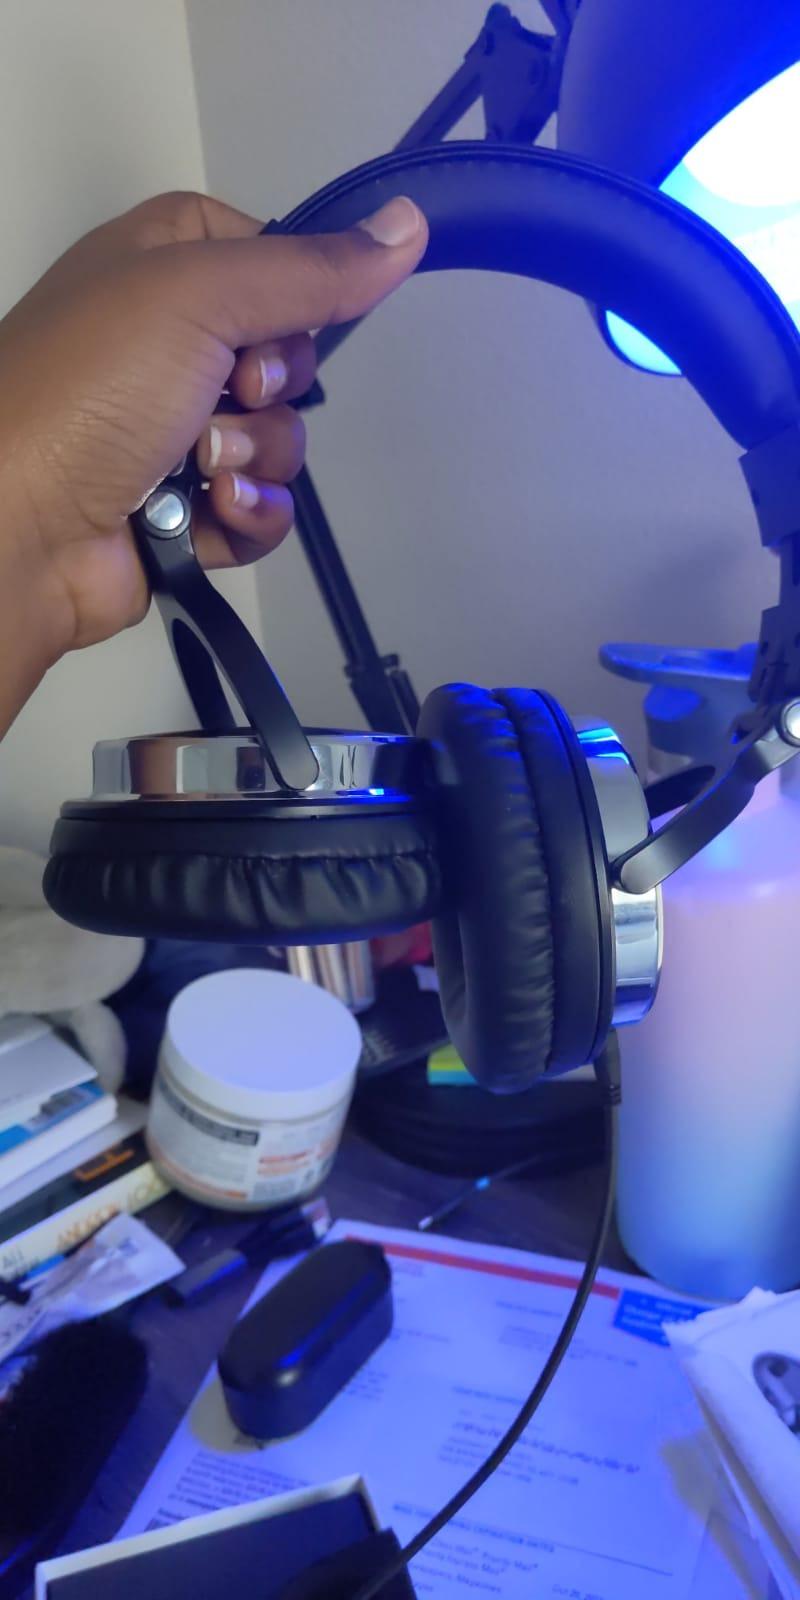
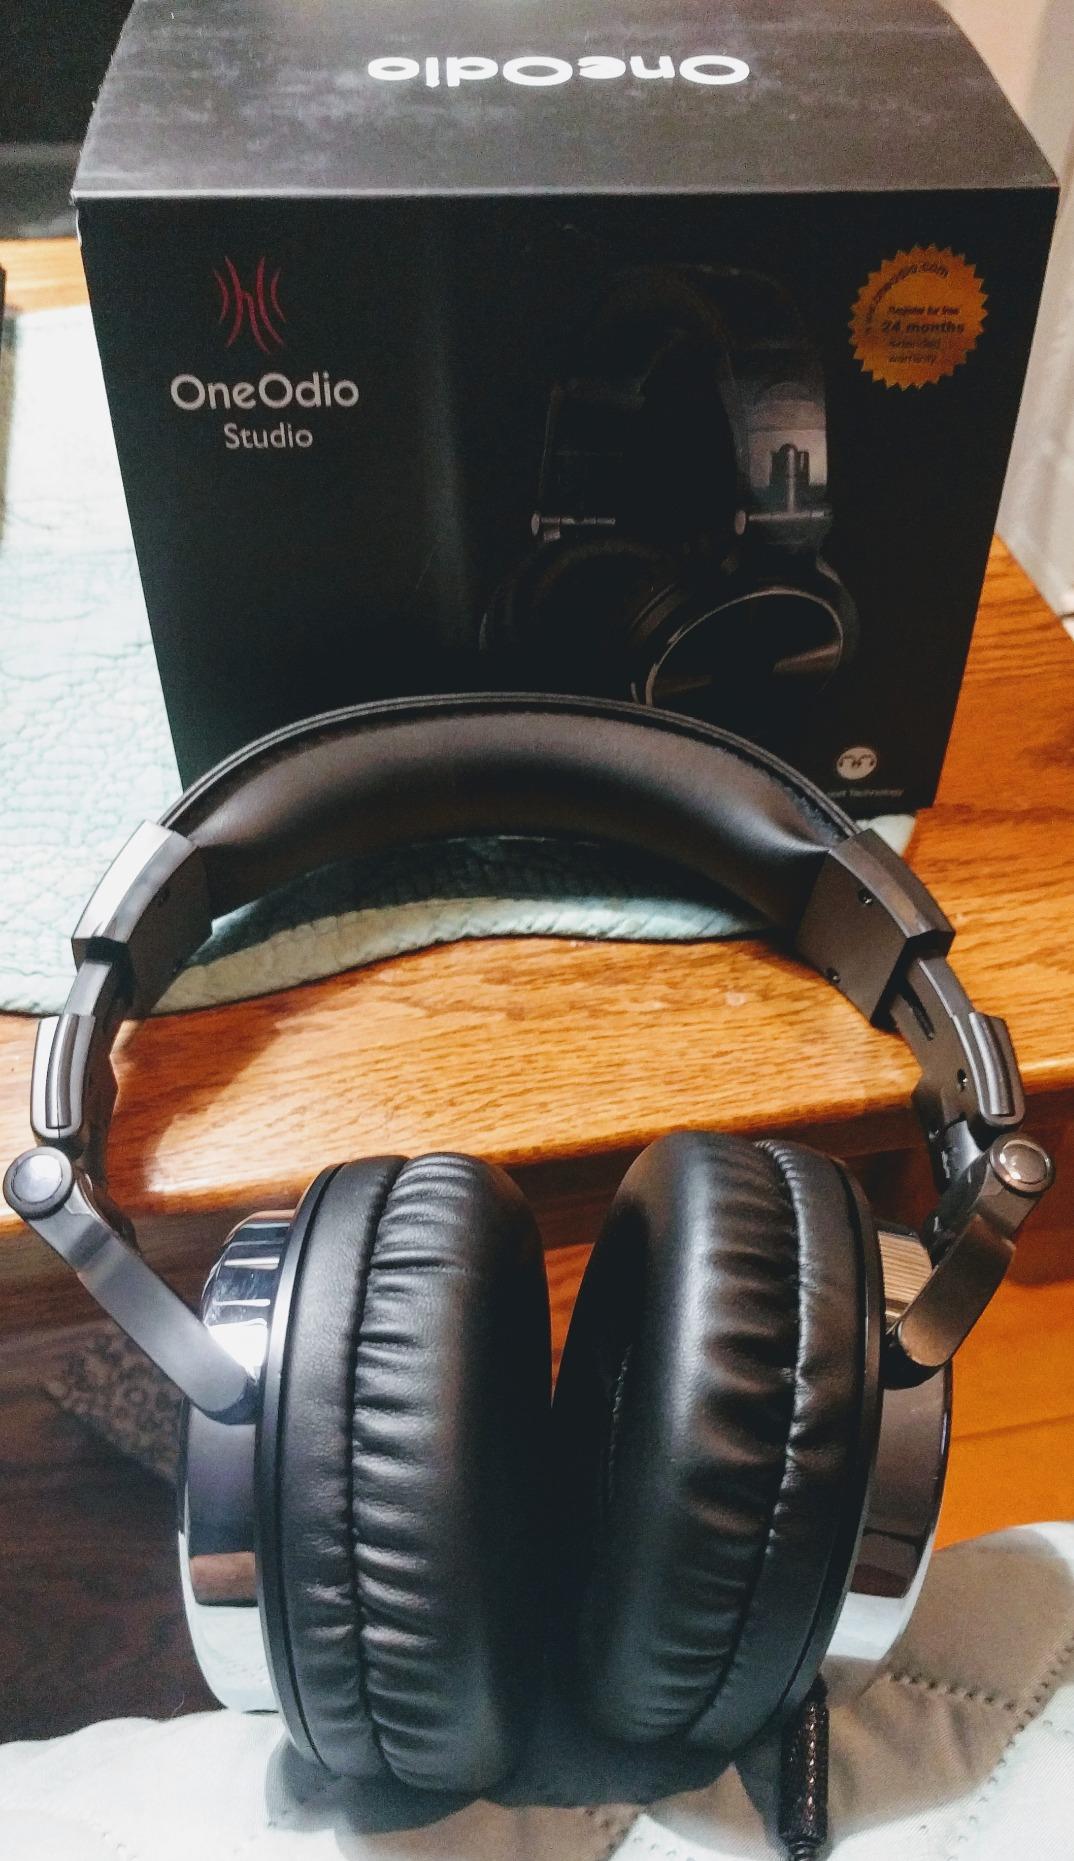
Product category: headphones
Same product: yes